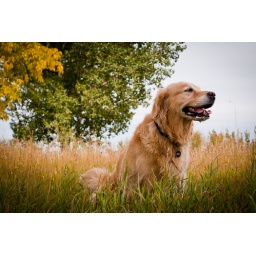
Ella sitting in the grass